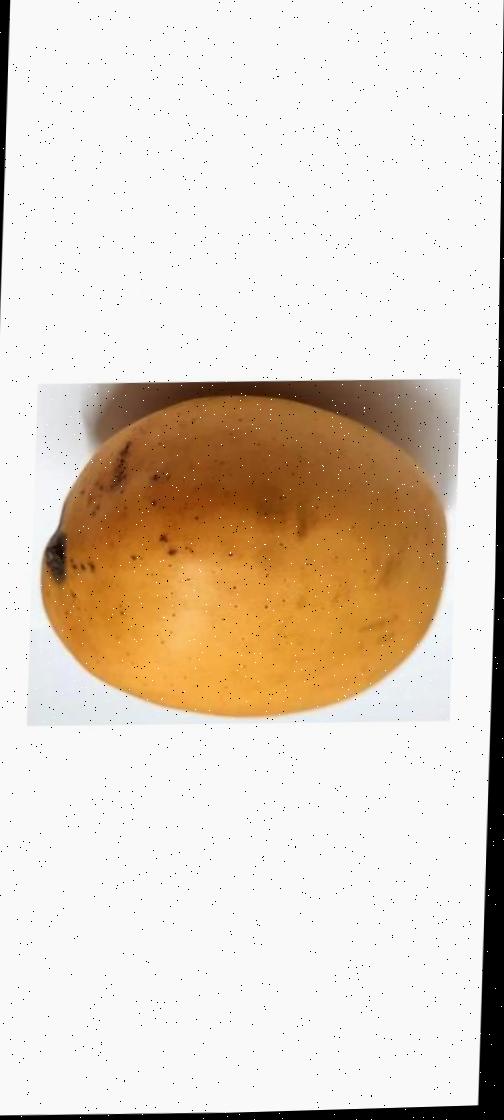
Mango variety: Katimon